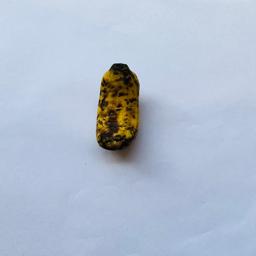
Banana variety: Sabri Kola